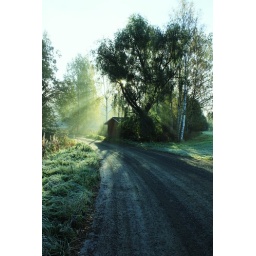
house beside the road